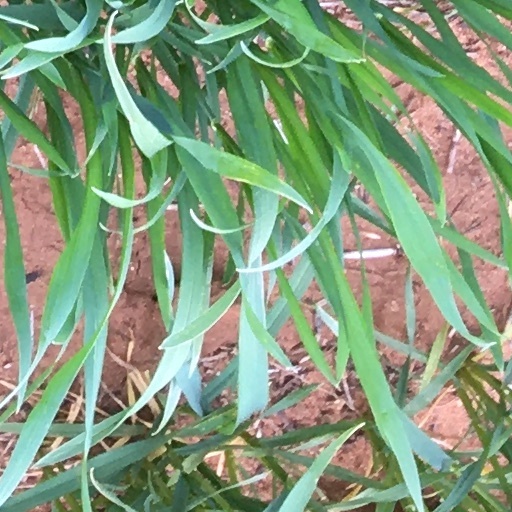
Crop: wheat